The Letter (play)

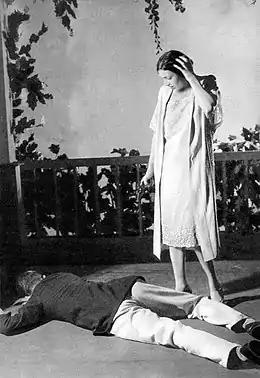
Katharine Cornell with Burton McEvilly in the Broadway production of "The Letter" (1927)

Gladys Cooper both produced and starred in the London premiere of the play in 1927 at the Playhouse Theatre where it ran for 60 weeks, including a tour of the provinces. The part of the husband was played by Nigel Bruce. Directed by Gerald du Maurier, this play was the first that Cooper had produced on her own and proved to be an important milestone in her theatrical career. In return for Cooper agreeing to produce the play, Maugham offered her an option on his next three plays: "The Constant Wife", which she refused, "The Sacred Flame", which she accepted, and "The Breadwinner", which she also declined.